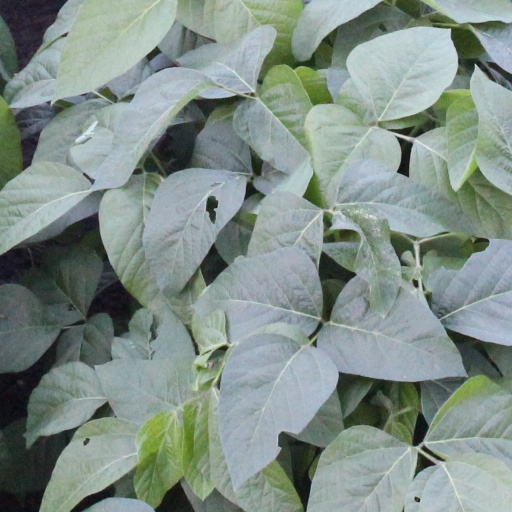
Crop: soybean